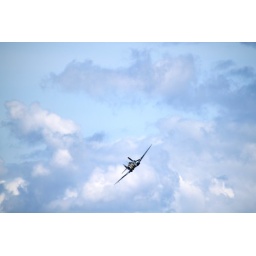
Flying Heritage Collection Fly Day May 22 2010 - Paul Allen's vintage airplane museum, many in flying order